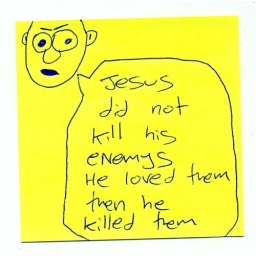
ink on paper drawing by barrie j davies (c) 2007, the red box gallery